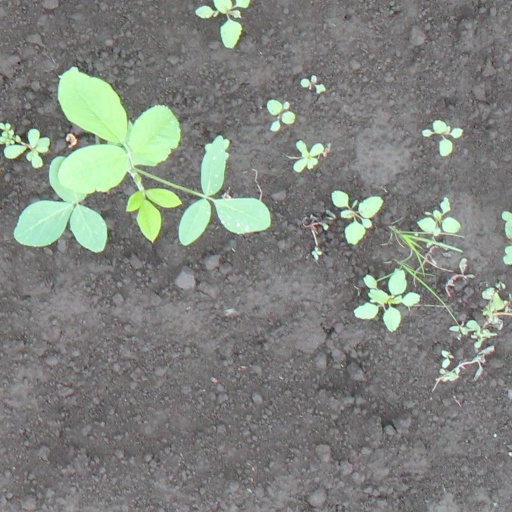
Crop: soybean